Stockline Plastics factory explosion

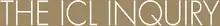
Logo of the inquiry

The ICL Inquiry took place in Maryhill Community Central Hall. It occurred after the criminal proceedings were concluded.